Norwegian Star

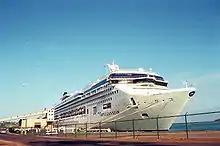
"Norwegian Star" docked in Kauai in 2002 before application of hull art

Damage to the forward thrust bearing in "Norwegian Star"s Azipod system in April 2004 caused the suspension of trips to Fanning Island, Kiribati. Because of the damage, the ship was restricted to instead of the needed to make the journey around Hawaii and to Kiribati in the week allotted for the cruise. The stopovers in Kiribati were required under the Passenger Vessel Services Act of 1886 whereby non-U.S. flagged ships are prohibited from departing and returning to a U.S. port without first calling at a foreign port. The penalties associated with skipping a foreign port were waived for NCL on account of the damage. A revised itinerary with stops in Kailua and Lahaina was substituted until the end of April, and the repositioning cruise to Vancouver was cancelled to allow "Norwegian Star" to go into drydock early.